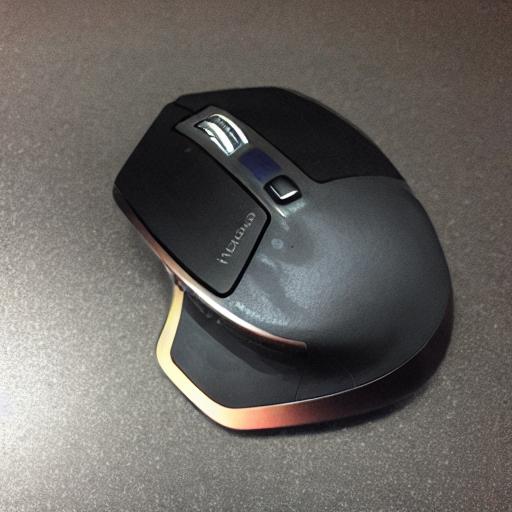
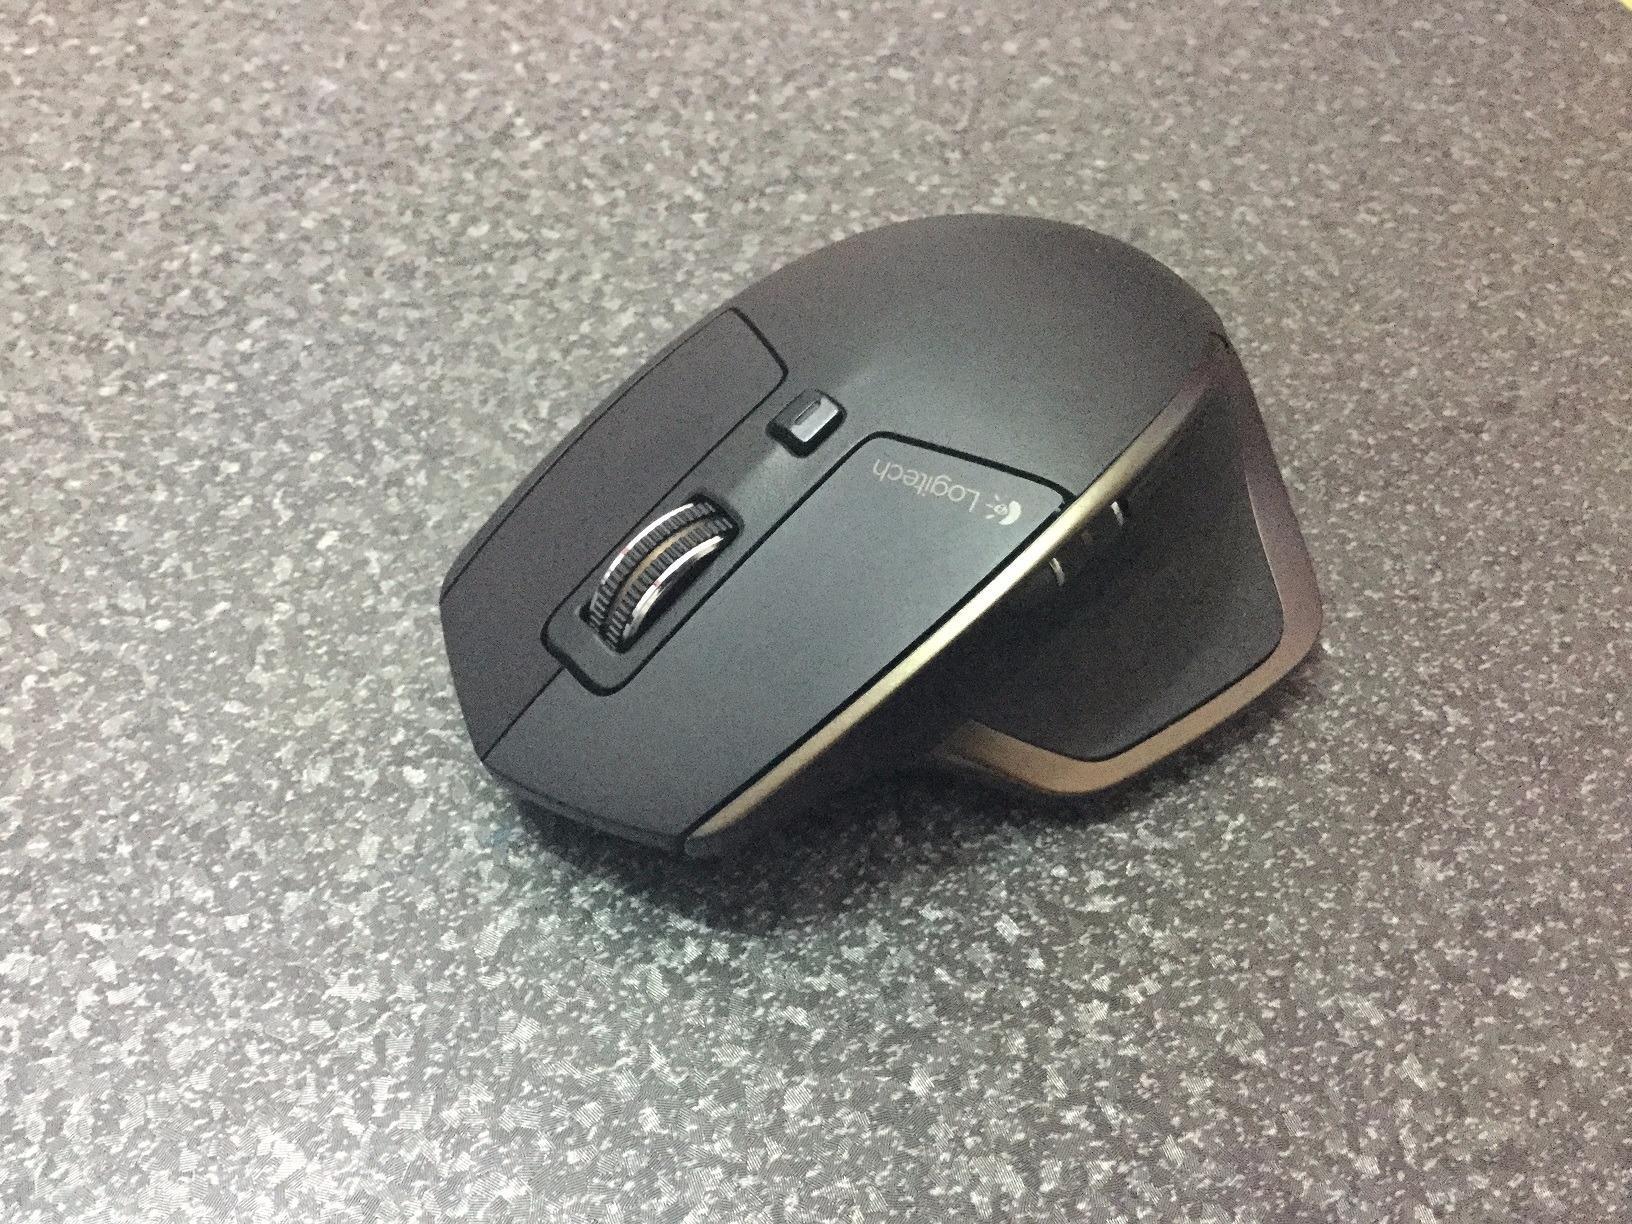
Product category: mouse
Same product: no